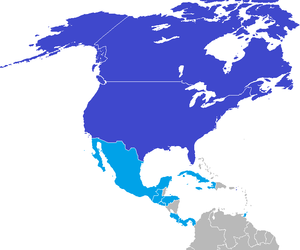
La Gold Cup 2015 est la 13ᵉ édition de la Gold Cup. Elle est co-organisée par les États-Unis et le Canada qui accueille pour la première fois la compétition avec deux matches à Toronto.